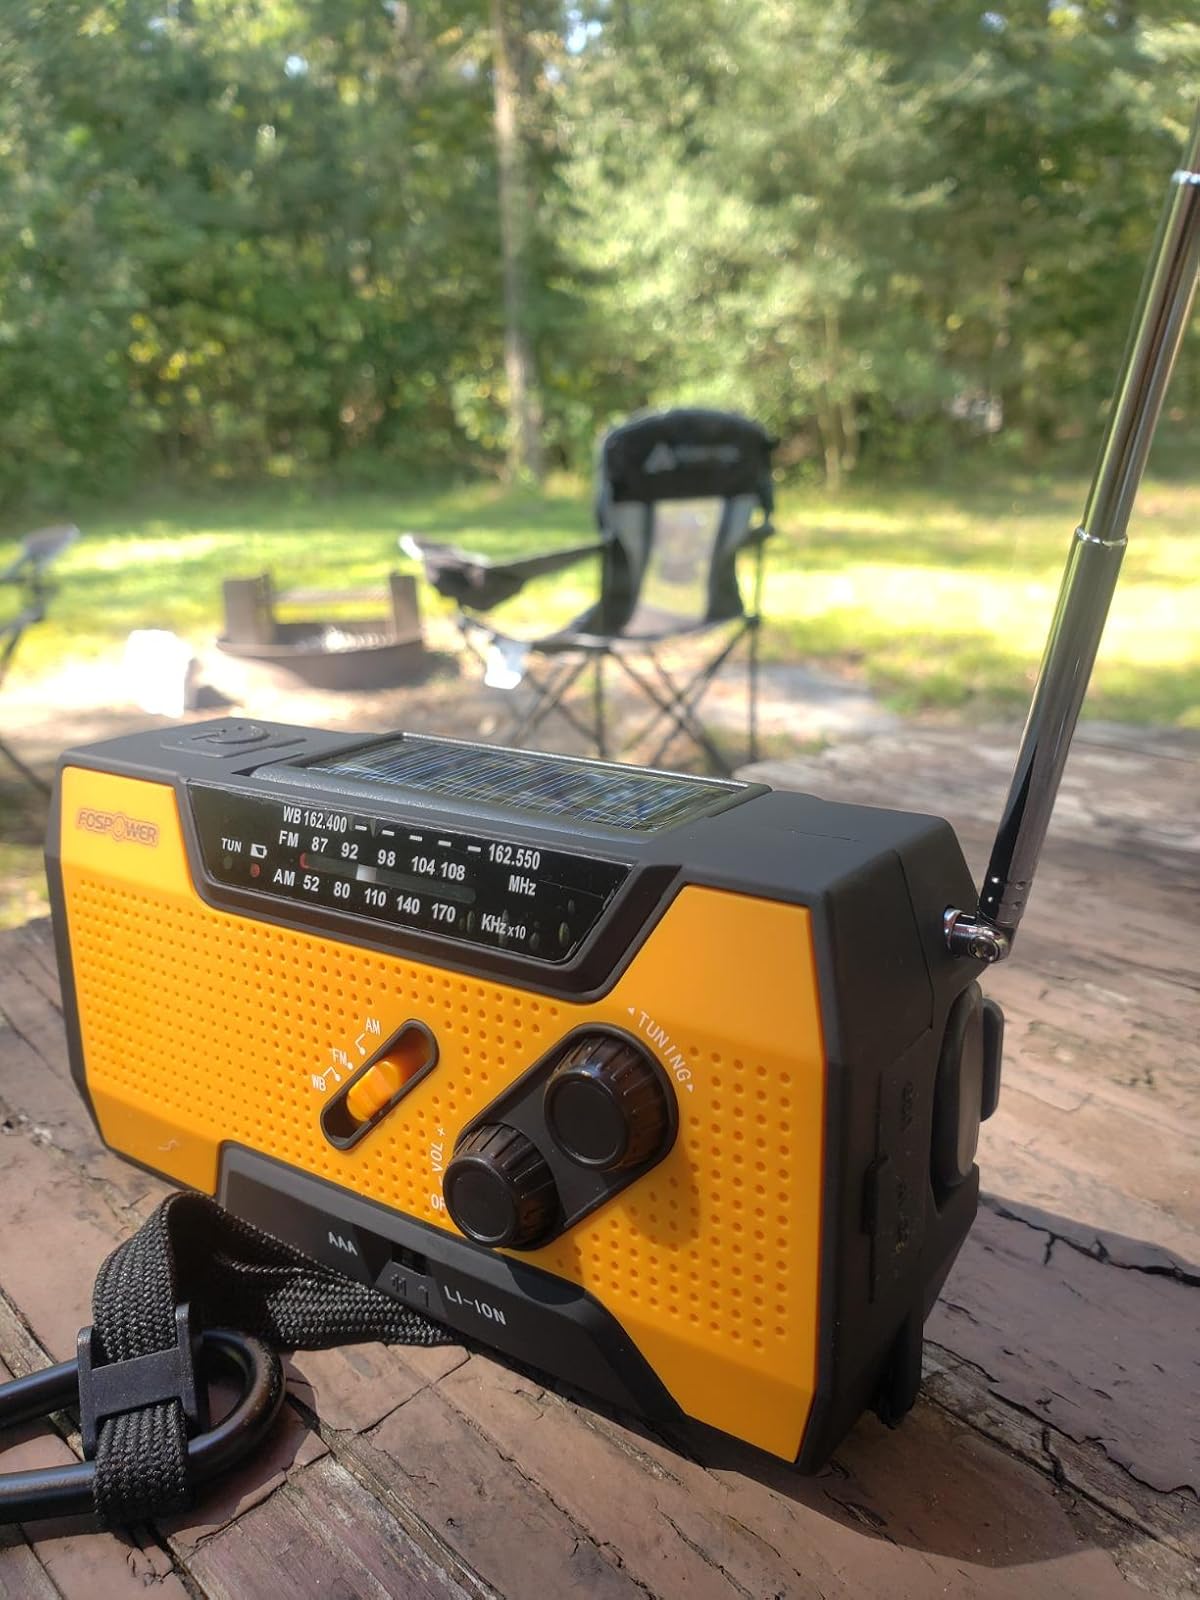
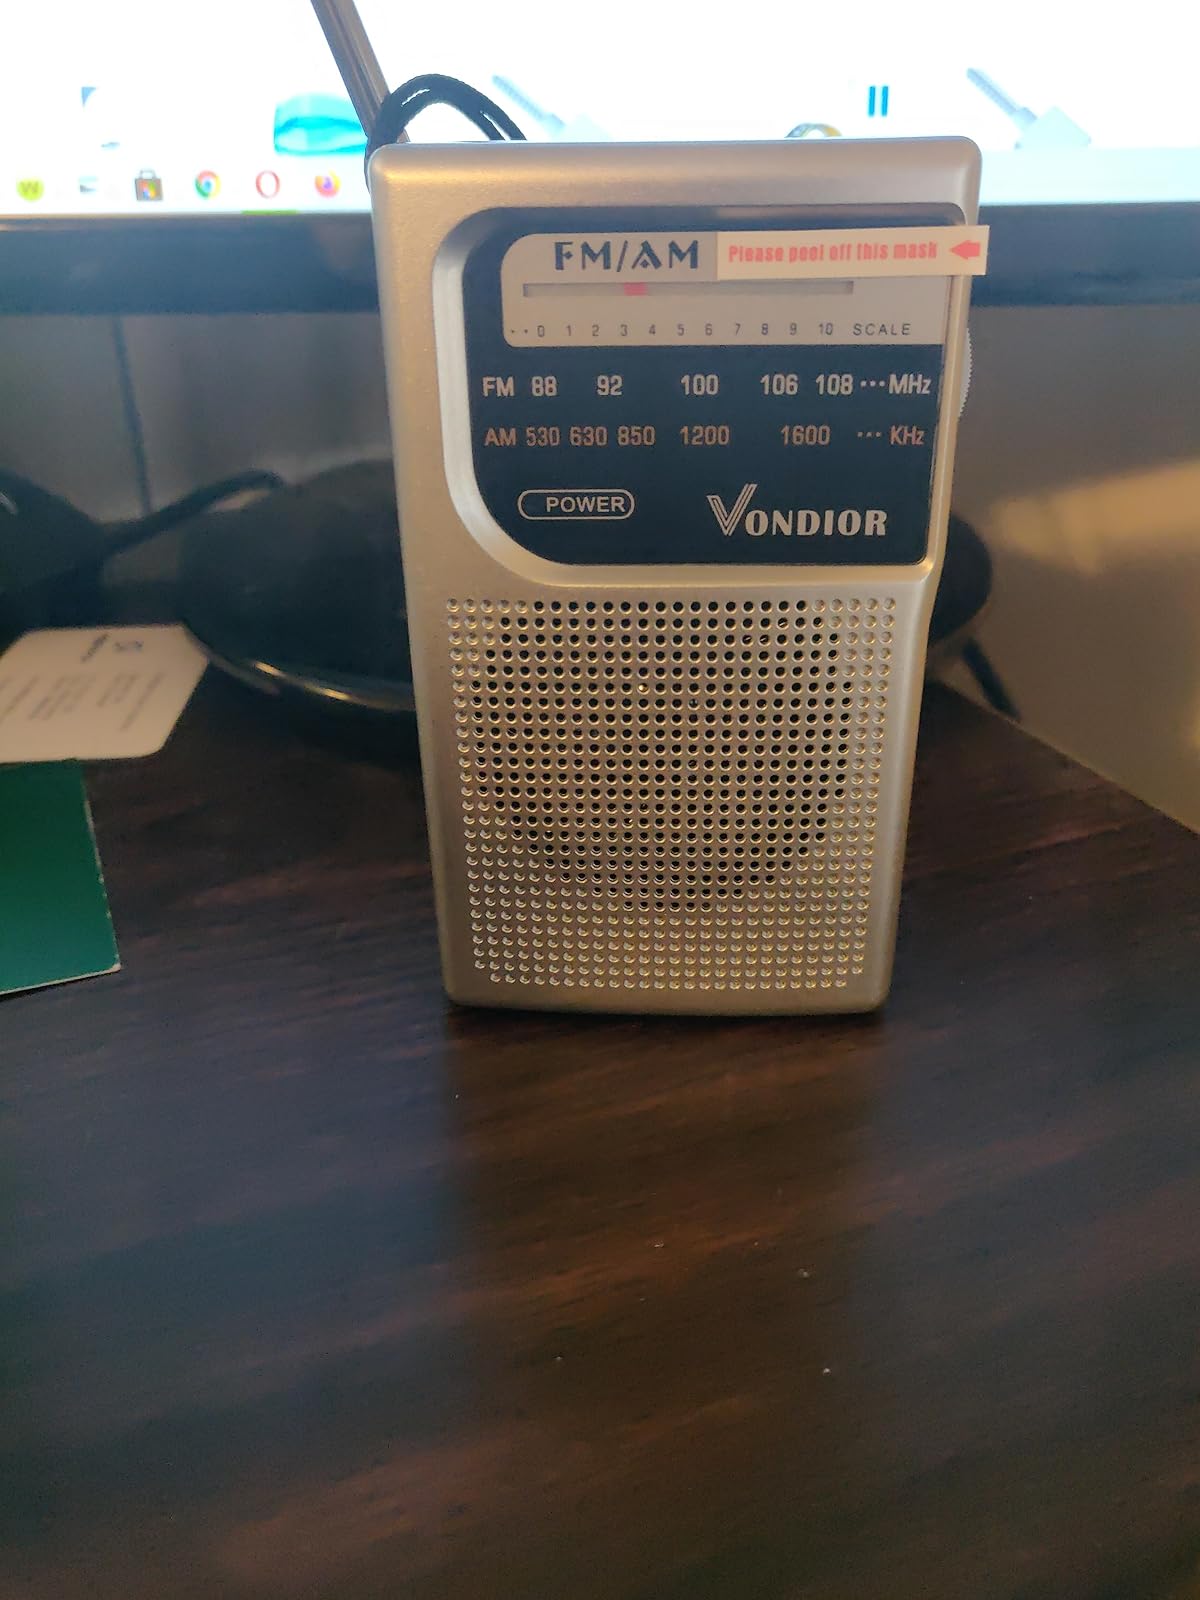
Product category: radio
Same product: no